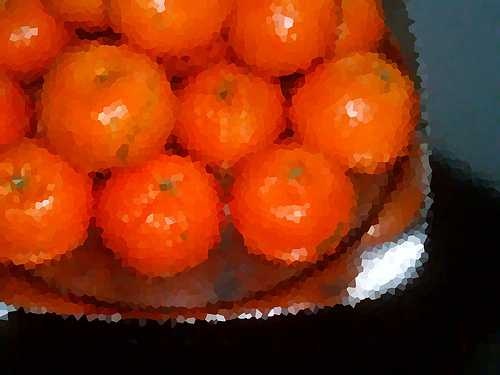
Label: Orange